Conservation photography

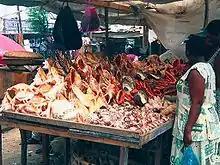
Photo of a vendor in Tanzania in 2000 selling to tourists threatened species seashells which have been taken alive from the sea, killing the animal inside

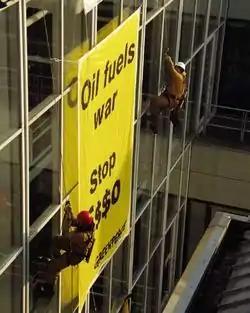
Photo of Greenpeace protest against Esso /ExxonMobil in 2003

Photography has developed as a powerful medium to empower conservation. Photography has served this role since the 1860s, although not widely acknowledged as such. A notable example are the powerful images of Carleton Watkins which were successfully used to stimulate the establishment of Yosemite National Park in 1864 and William Henry Jackson and Ansel Adams who advocated for expansion and continued funding of the park.